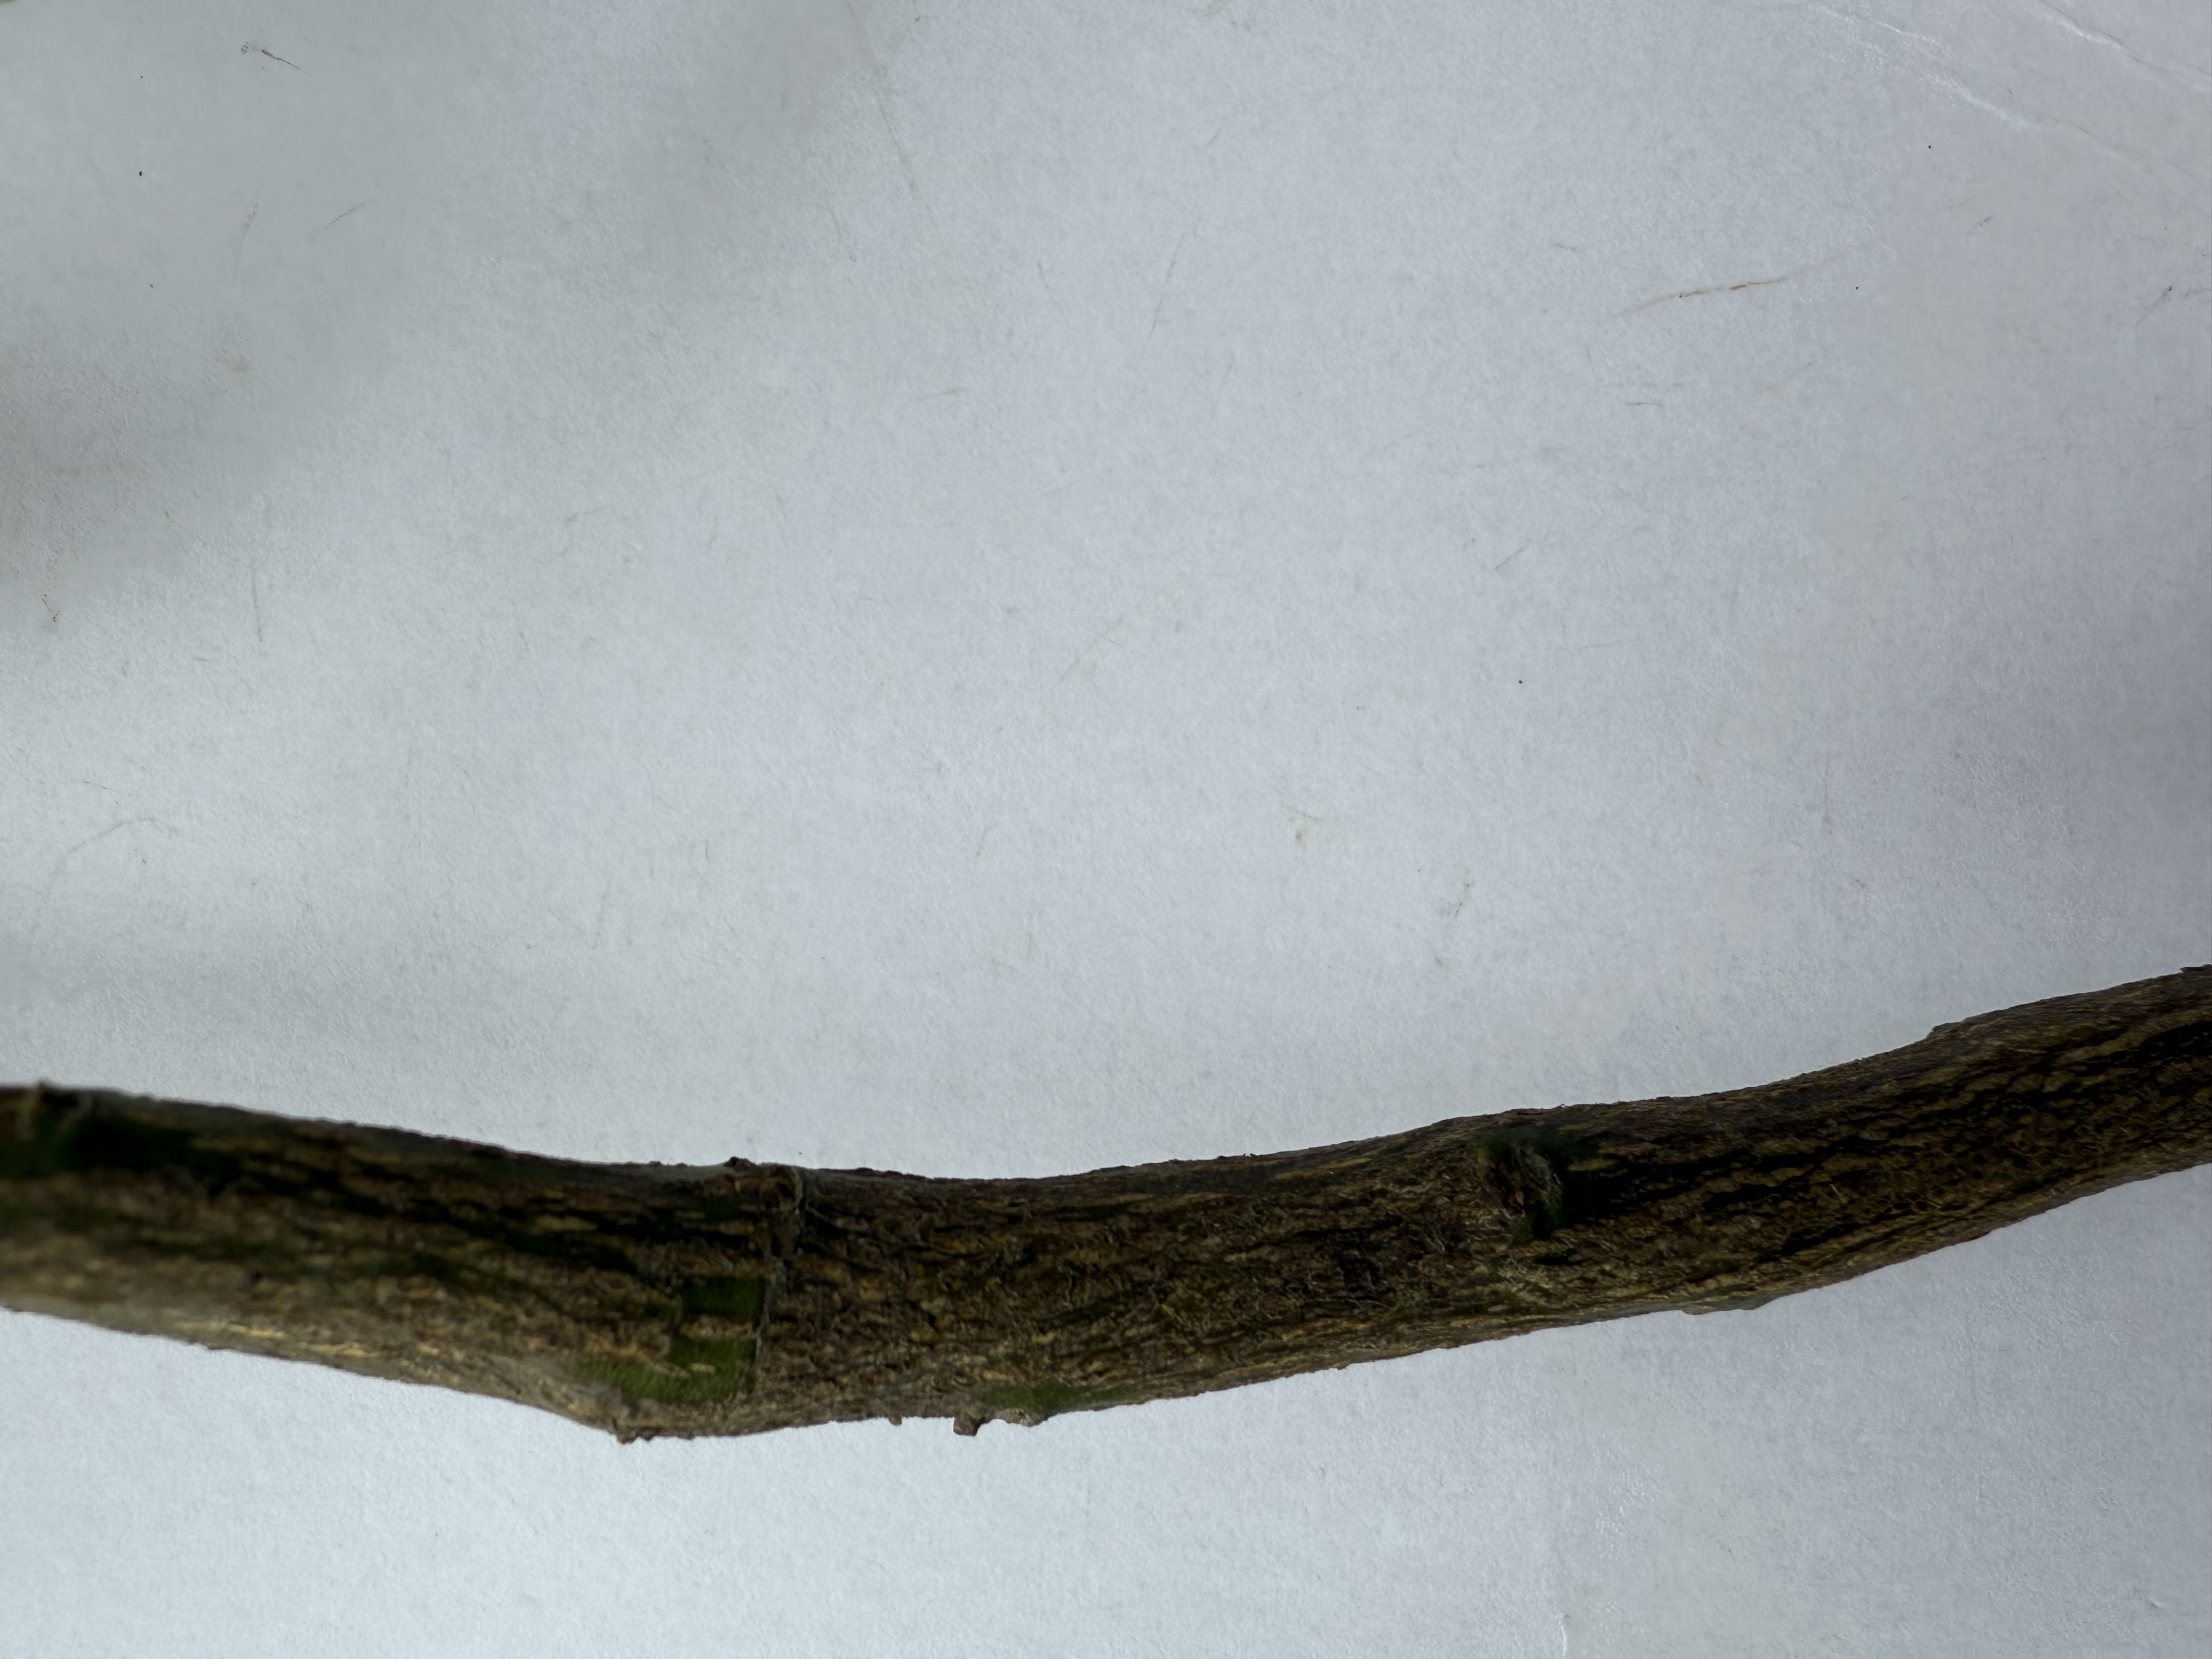
Variety: Kumquat